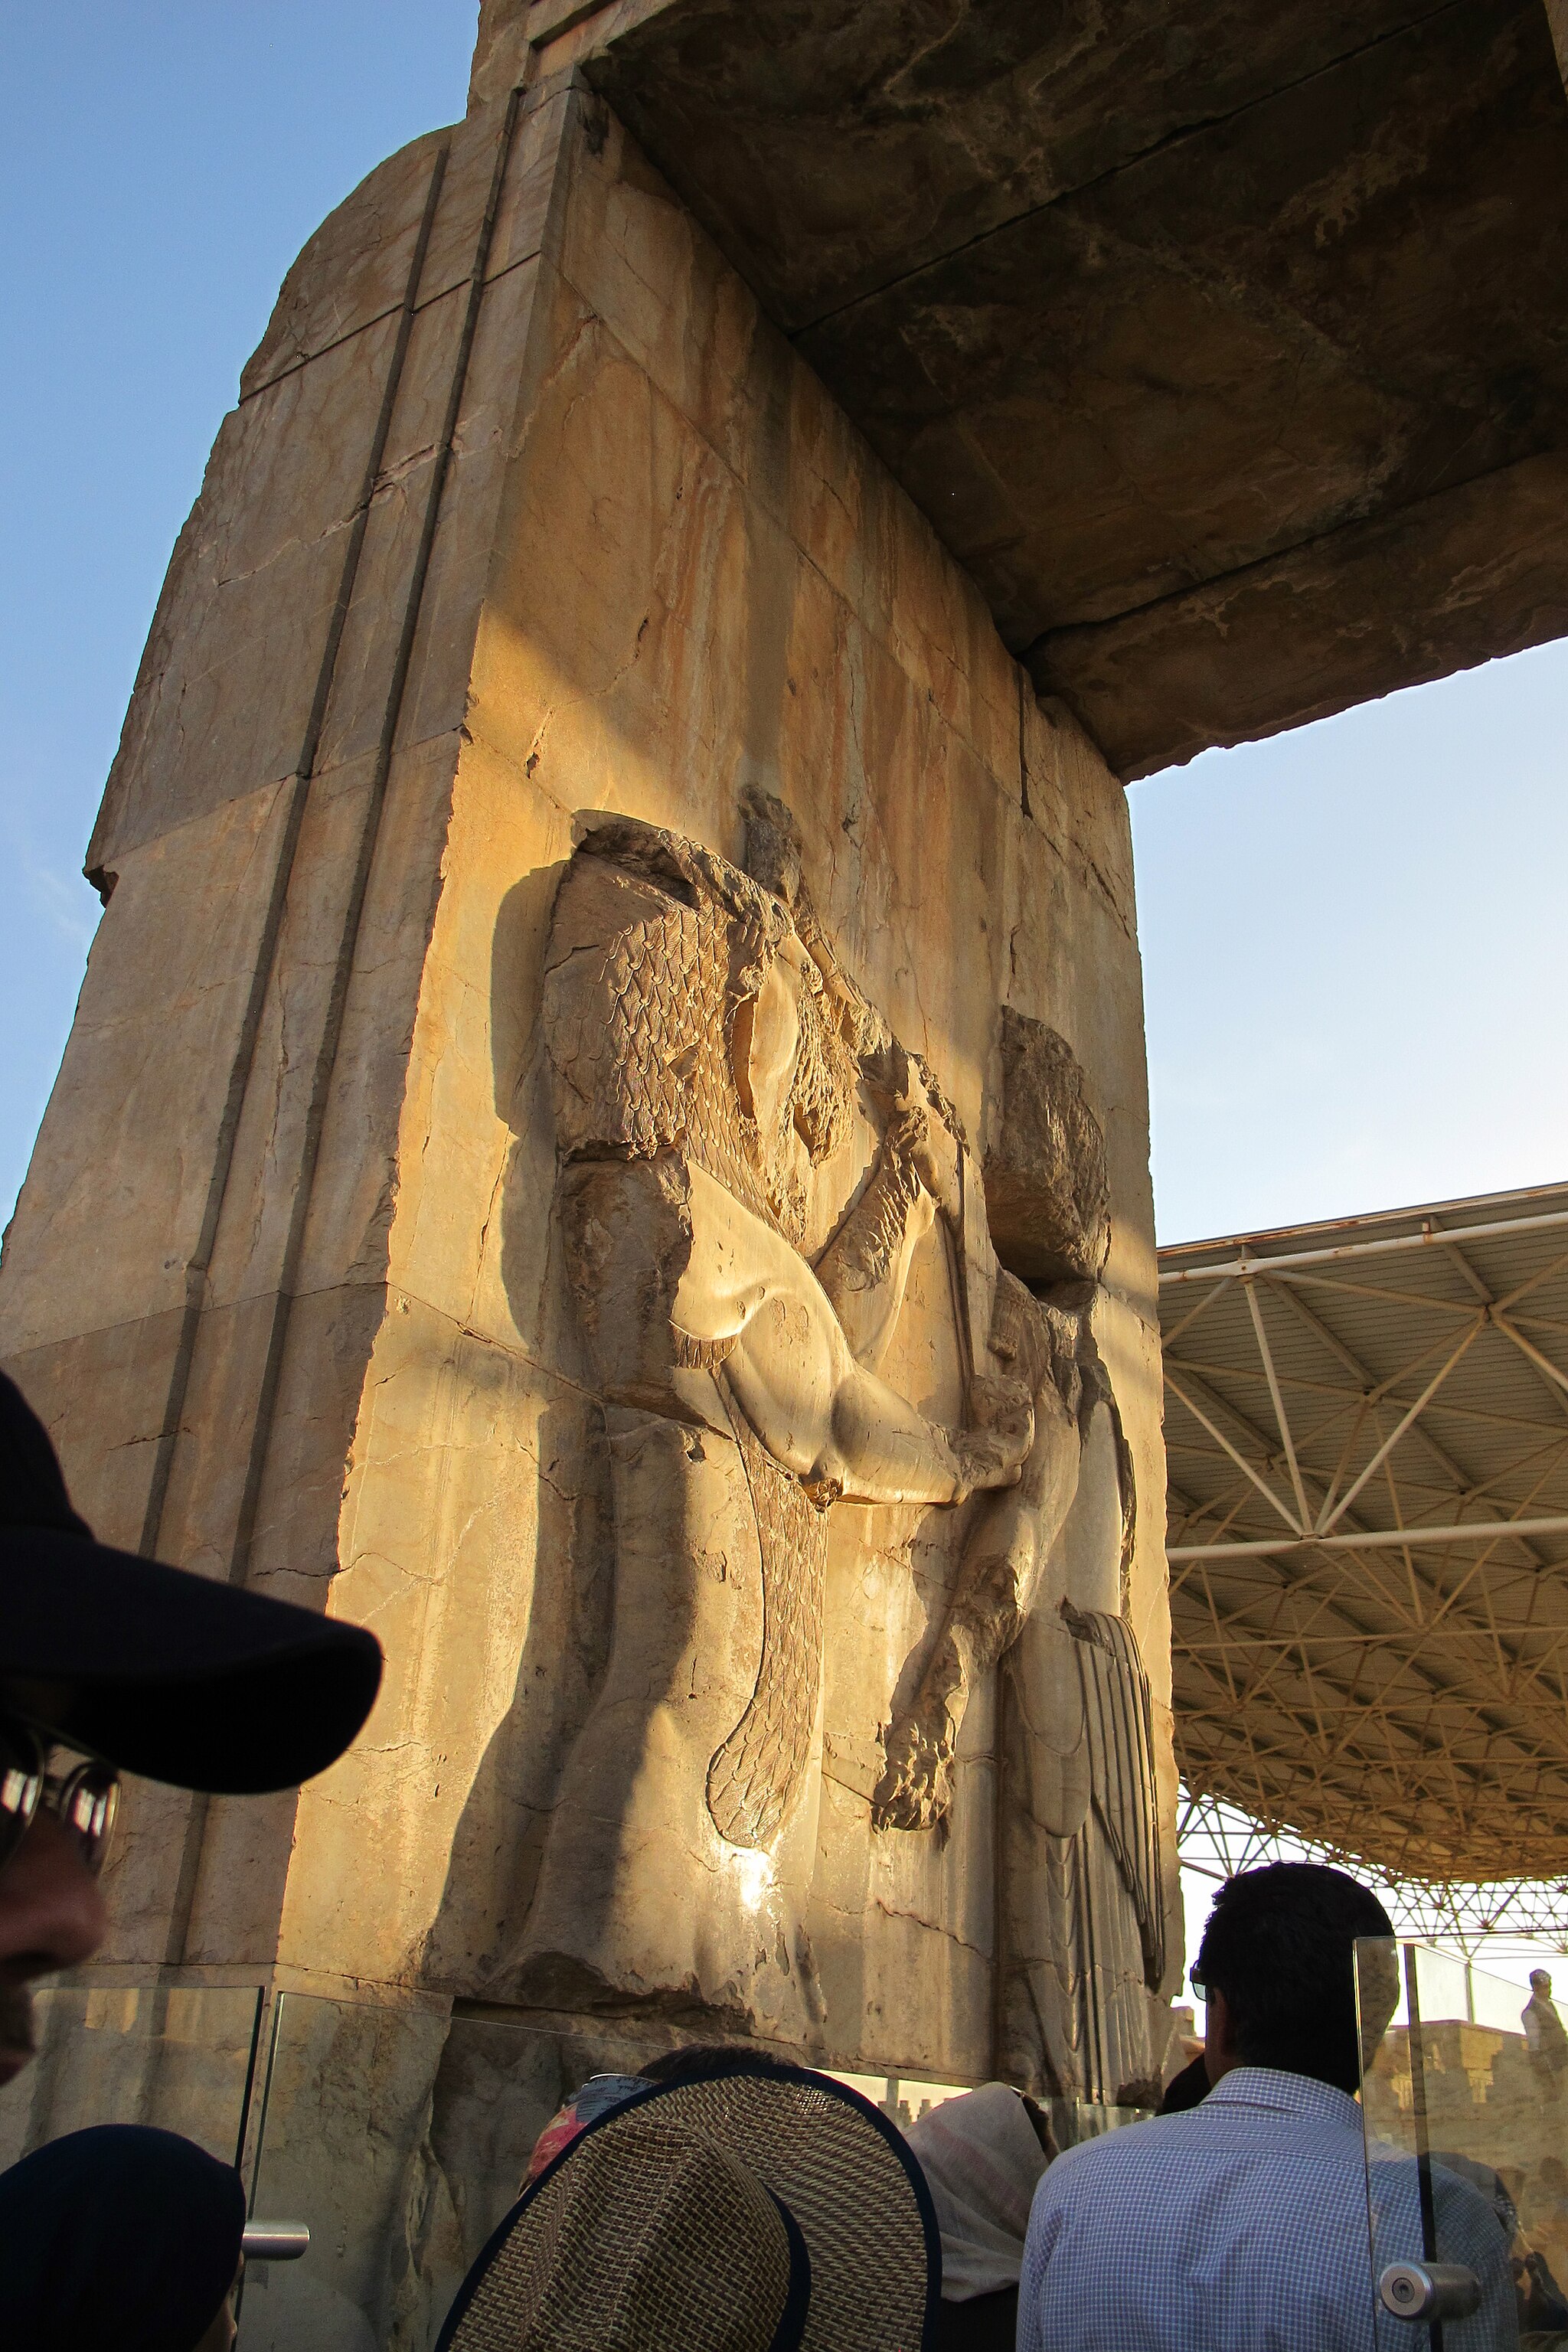
Title: تخت جمشید با عظمت 11
Date: 2016-07-16 23:45:24
Categories: Images from Wiki Loves Monuments 2018, Self-published work, Cultural heritage monuments in Iran with known IDs, Uploaded via Campaign:wlm-ir, Images from Wiki Loves Monuments in Marvdasht, 2016 in Persepolis, Images from Wiki Loves Monuments 2018 in Iran, Reliefs of king killing a lion, Hall of hundred columns